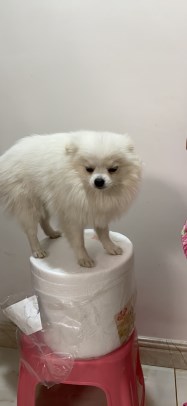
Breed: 1936-n000005-Pomeranian